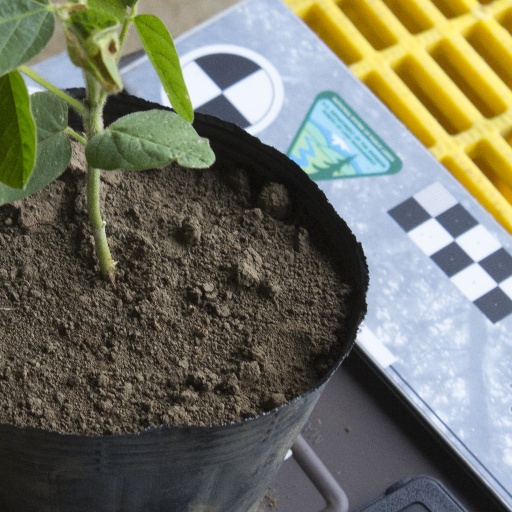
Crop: soybean